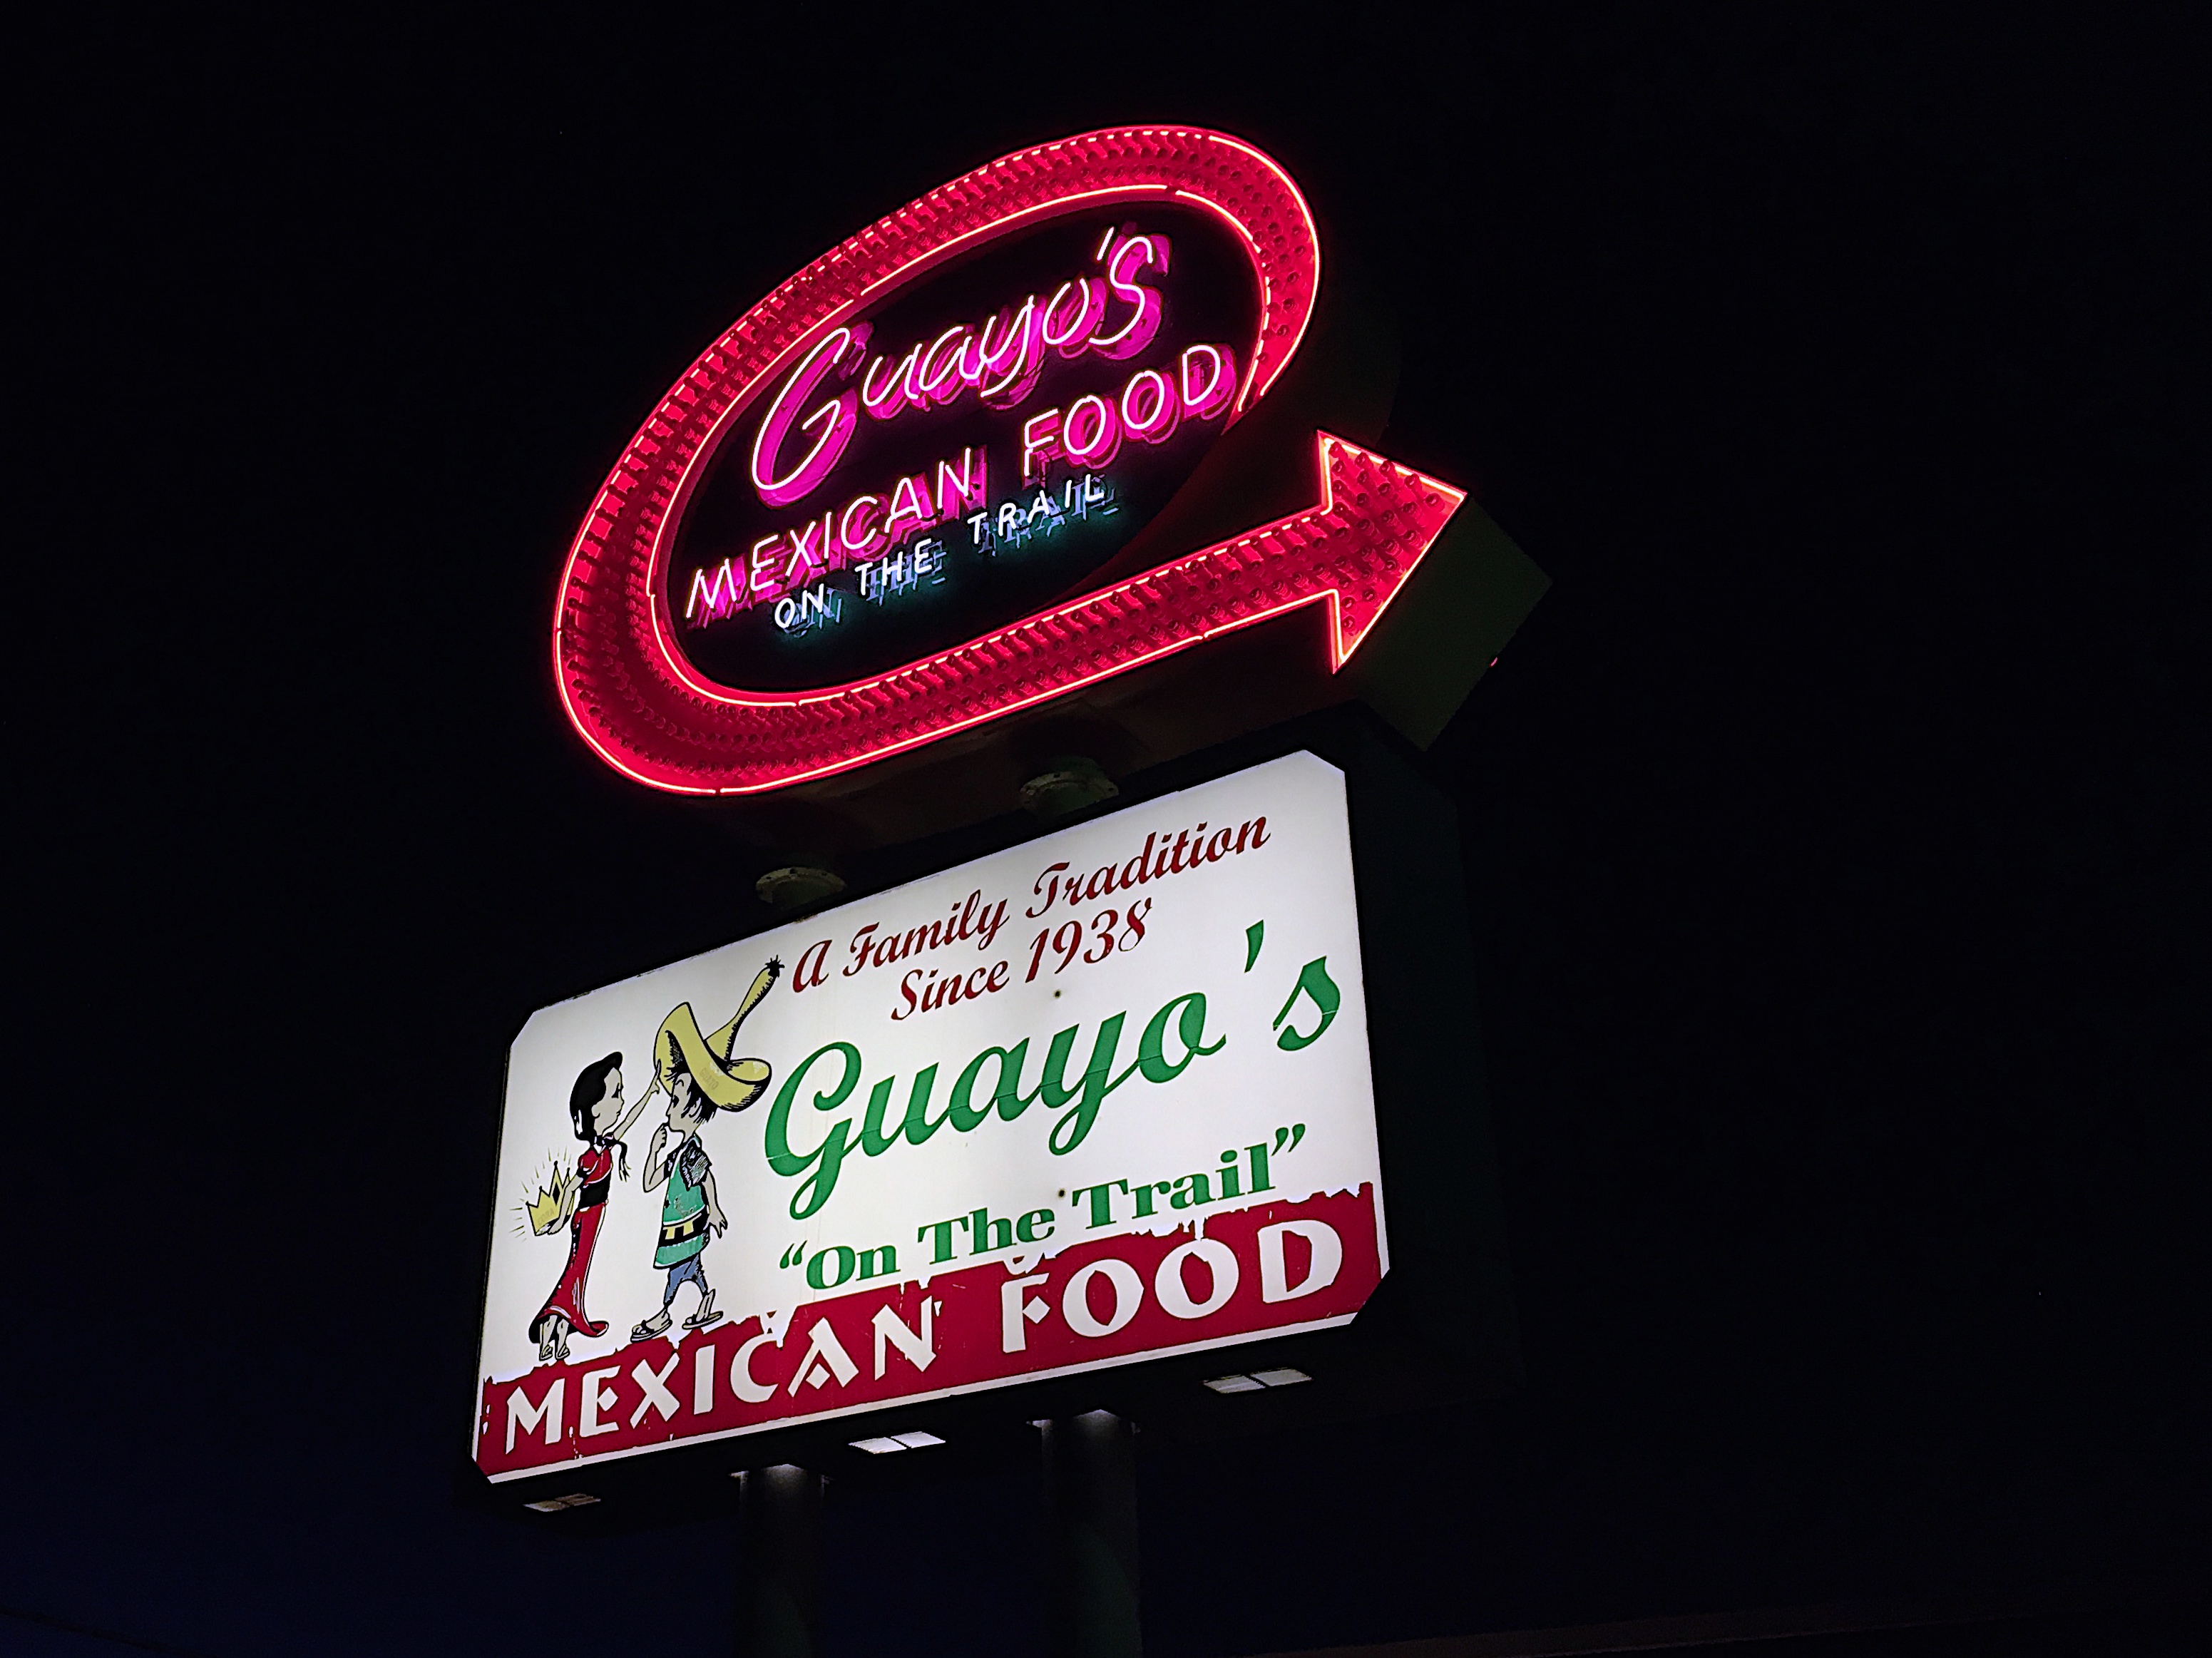
number, advertising, sign, signage, neon, neon sign, brand, font, shape